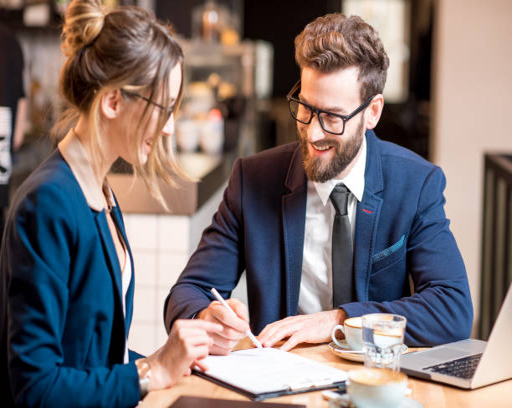
business couple at the cafe